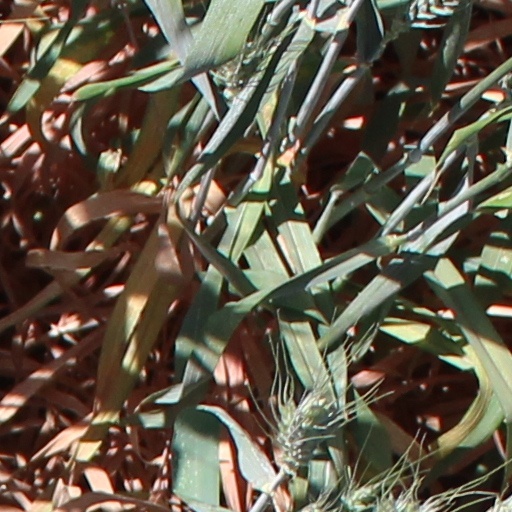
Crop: wheat